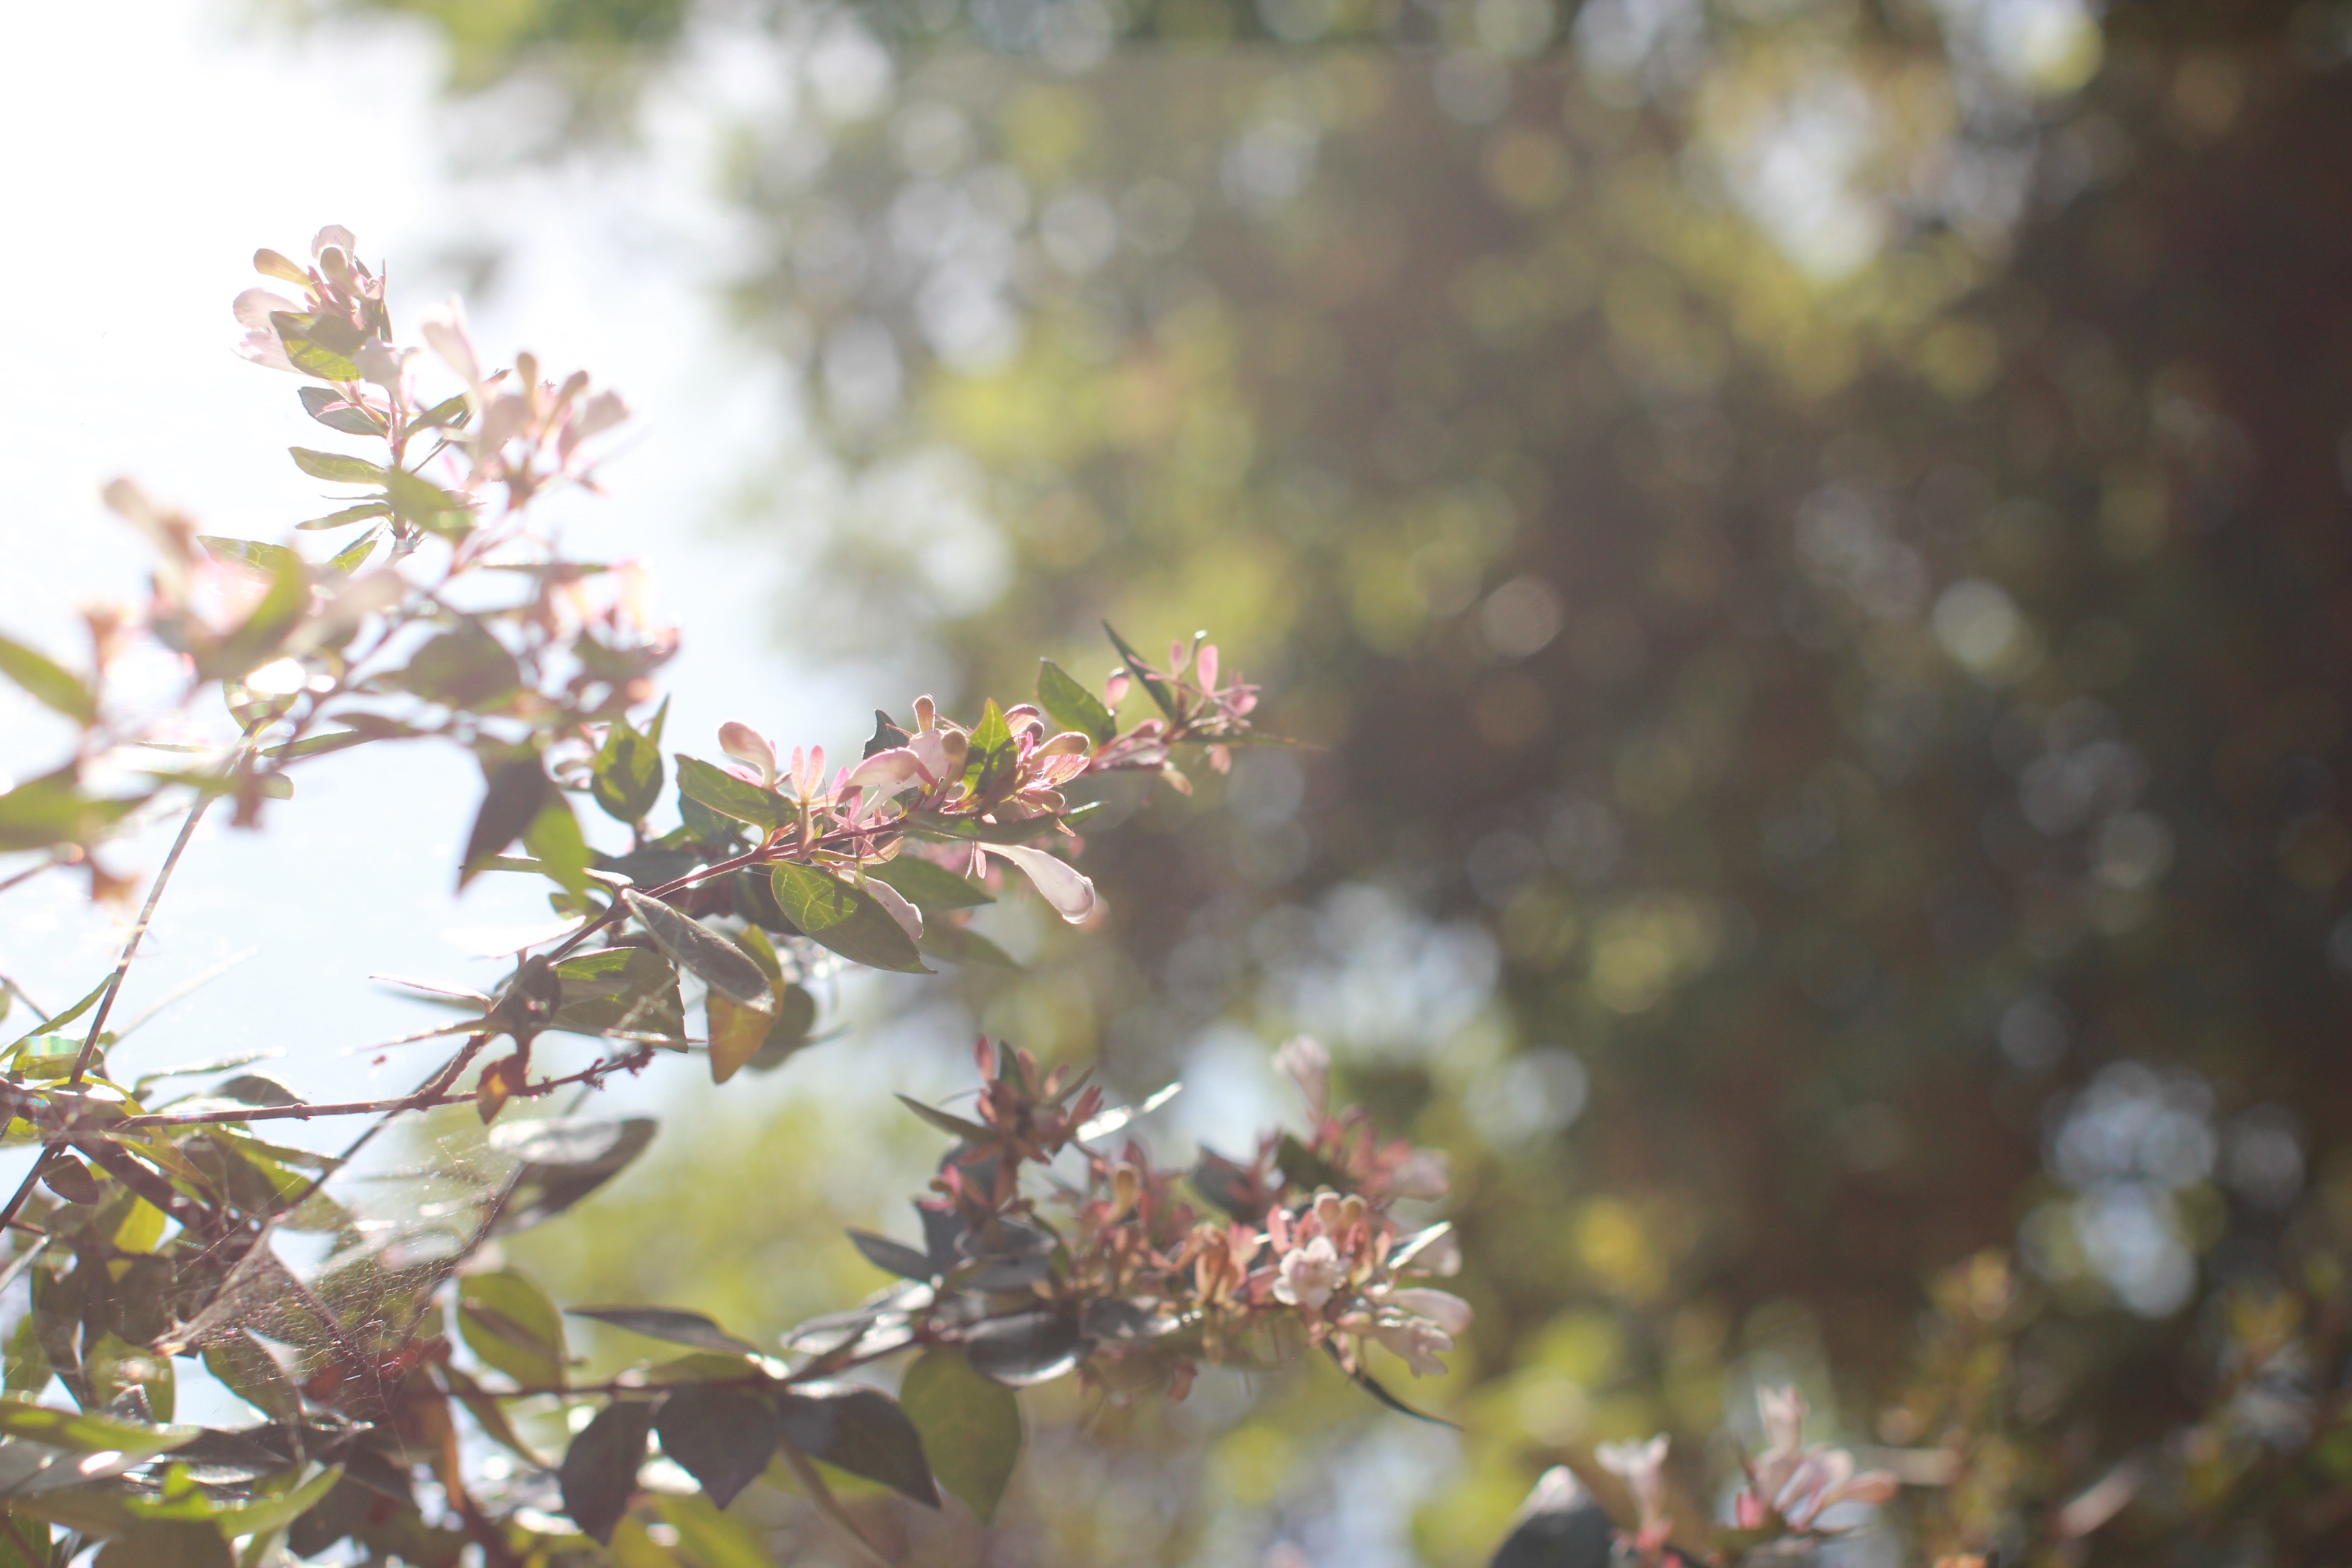
tree, nature, branch, blossom, plant, sunlight, leaf, flower, spring, produce, autumn, botany, flora, season, shrub, macro photography, flowering plant, woody plant, land plant